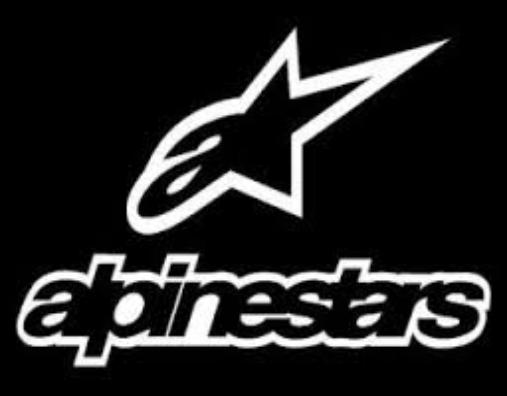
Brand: alpinestars-2
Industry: Clothes